Visa requirements for Tanzanian citizens

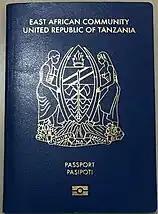
A Tanzanian passport

Visa requirements for Tanzanian citizens are administrative entry restrictions by the authorities of other states placed on citizens of Tanzania. As of 2025, Tanzanian citizens had visa-free or visa on arrival access to 71 countries and territories, ranking the Tanzanian passport 69th in terms of travel freedom according to the Henley Passport Index.